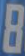
Number: 8